Sharjah

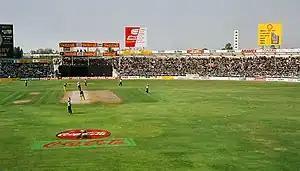
One Day International at Sharjah in 1998 (Australia v India)

UAE culture mainly revolves around the religion of Islam and traditional Arab culture. The influence of Islamic and Arabic culture on its architecture, music, attire, cuisine and lifestyle are very prominent. Five times a day, Muslims are called to prayer from the minarets of mosques, which are spread across the country. Since 2006, the weekend has been Friday and Saturday, as a compromise between Friday's holiness to Muslims and the Western weekend of Saturday and Sunday.